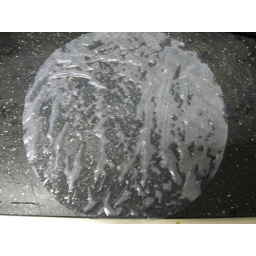
You put this on a plate with some water, and dribble water over them.